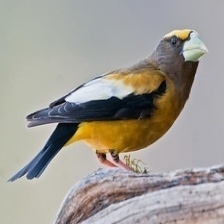
Species: EVENING GROSBEAK
Scientific name: COCCOTHRAUSTES VESPERTINUS